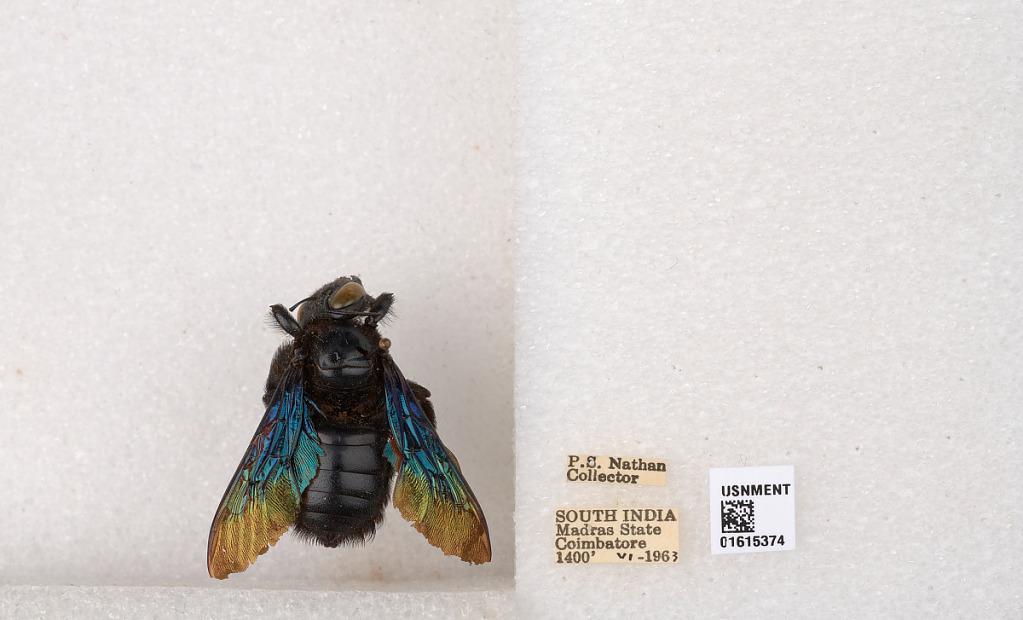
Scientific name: Xylocopa (Biluna) auripennis auripennis Lepeletier
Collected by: P. Nathan
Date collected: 1963-6-1
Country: India
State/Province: Tamil Nadu
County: Coimbatore
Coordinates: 10.9955, 76.9034